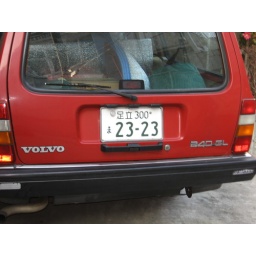
on the number plate of a car parked outside Sakura Hostel in Asakusa, Tokyo